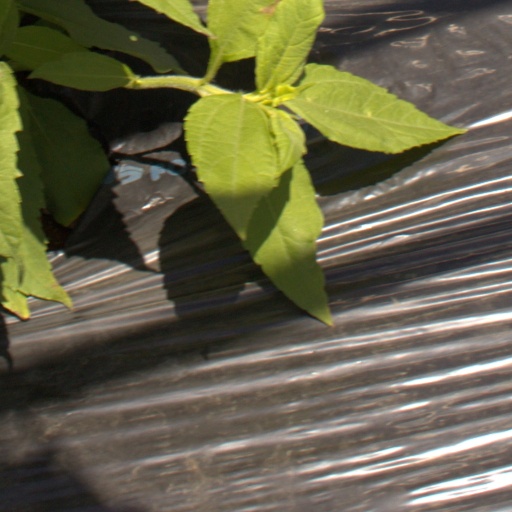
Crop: Jerusalem artichoke